Yohanan Aharoni

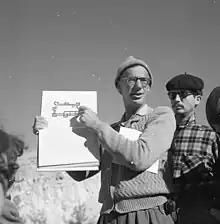
Aharoni on an archaeological tour of Har Karkom mountain, 1954. Photo by Beno Rothenberg.

Yohanan Aharoni (7 June 1919 – 9 February 1976) was an Israeli archaeologist and historical geographer, chairman of the Department of Near East Studies and chairman of the Institute of Archaeology at Tel Aviv University.